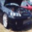
Label: automobile